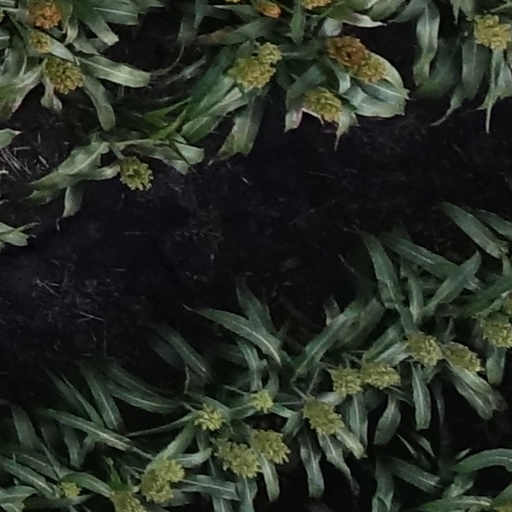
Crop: sorghum